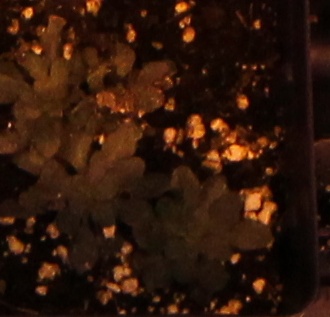
Label: Horseweed